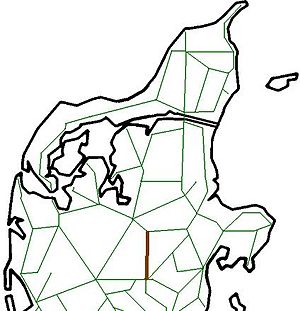
Silkeborg-Kjellerup-Rødkærsbro Jernbane
Banens placering
Silkeborg-Kjellerup-Rødkærsbro Jernbane – eller Kjellerupbanen – var en dansk privatbane.